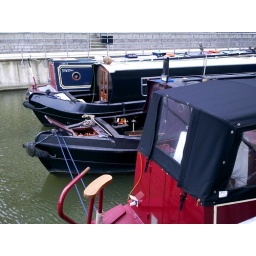
this is a moor for boat houses. this is alternative living in a city with water passage.